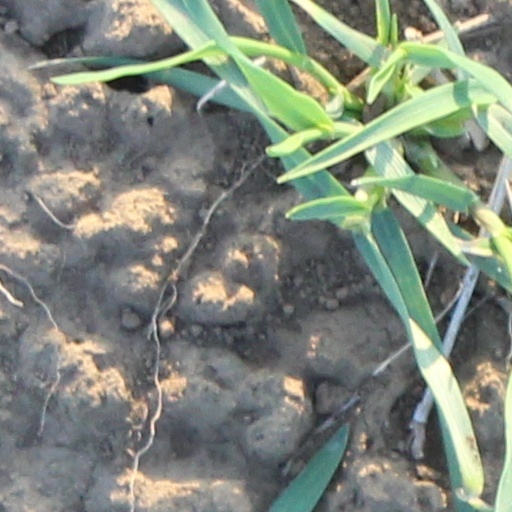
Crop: wheat